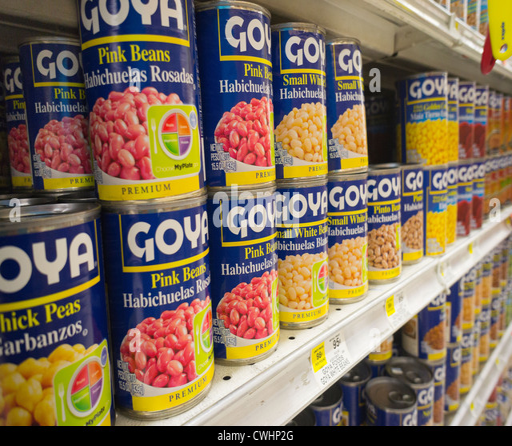
hispanic canned beans in a supermarket are seen .